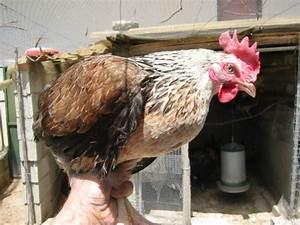
chicken